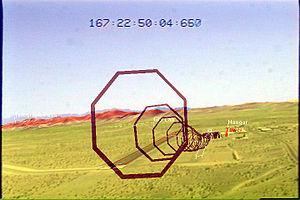
La réalité augmentée est la superposition de la réalité et d'éléments calculés par un système informatique en temps réel. Elle désigne souvent les différentes méthodes qui permettent d'incruster de façon réaliste des objets virtuels dans une séquence d'images. Elle s'applique aussi bien à la perception visuelle qu'aux perceptions proprioceptives comme les perceptions tactiles ou auditives. Ces applications sont multiples et touchent de plus en plus de domaines, tels que les jeux vidéo, l'éducation par le jeu, les chasses au trésor virtuelles, le cinéma et la télévision, les industries ou le champ médical.